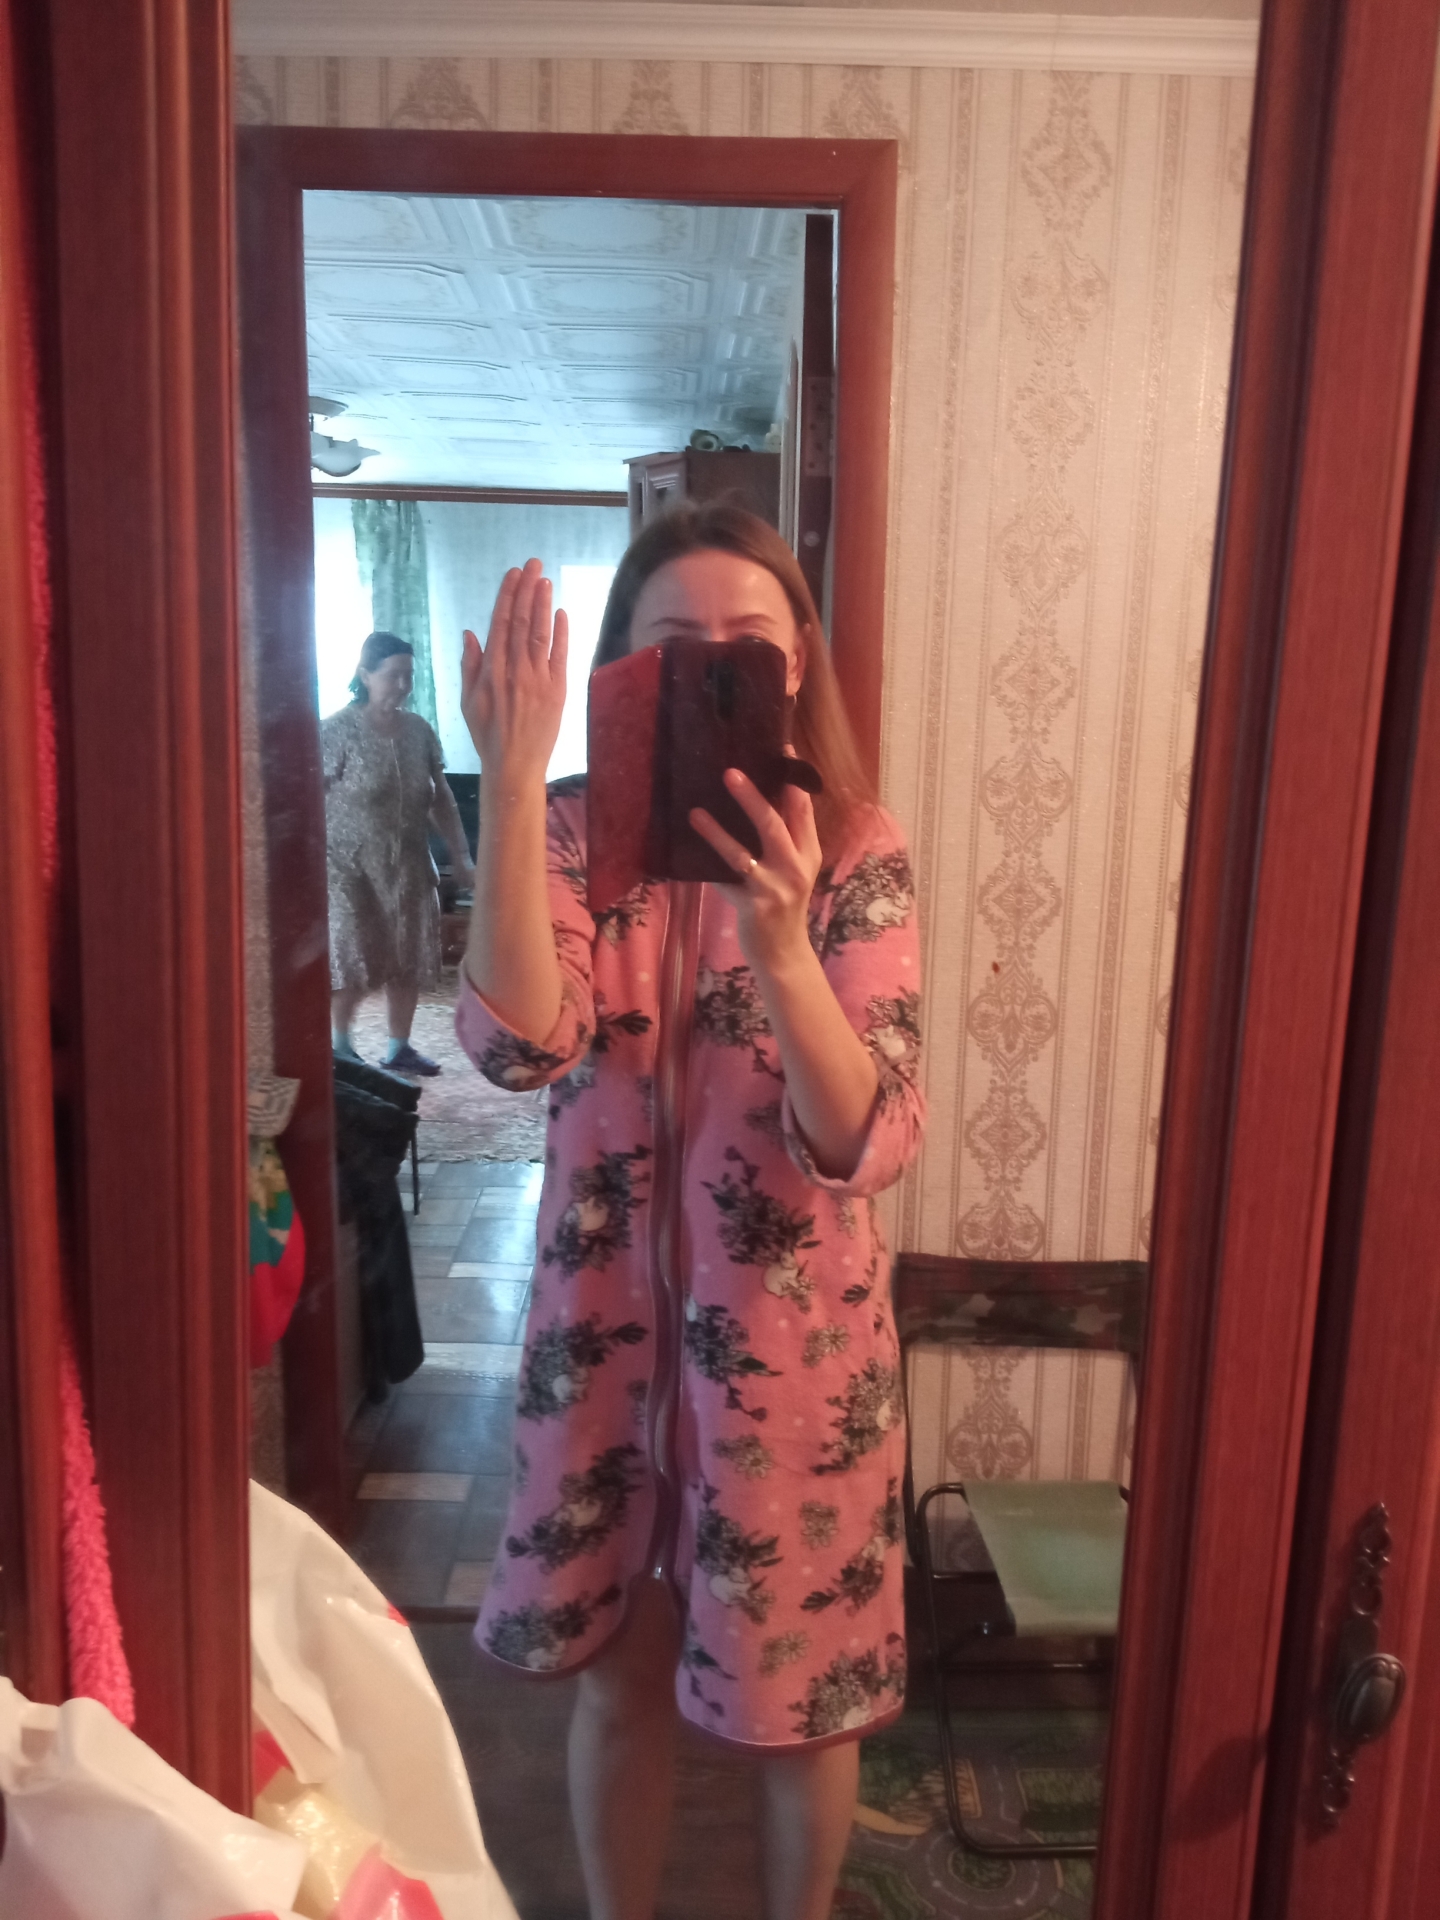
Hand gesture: stop_inverted